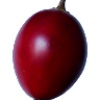
Label: Tamarillo 1